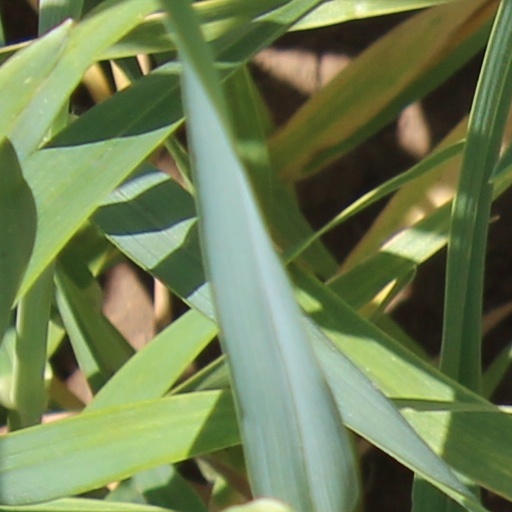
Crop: wheat